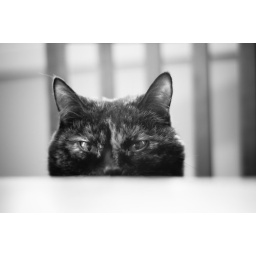
She thinks all of the chairs in the house belong to her. Maybe they do.